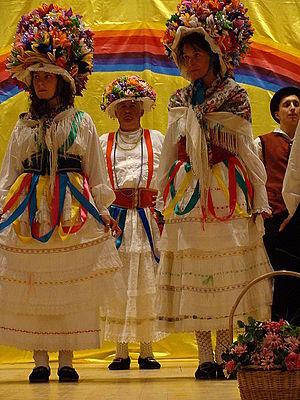
Costumes folkloriques de Resia (Frioul - Vénétie Julienne).
Resia est une commune d'environ 1200 habitants, située dans la Val Resia. Il s'agit d'un comune sparso, aucun des hameaux du regroupement communal ne portant ce nom. Ses habitants parlent une variété archaïque de slave, le résian, considérée comme un dialecte proche de la famille du slovène.